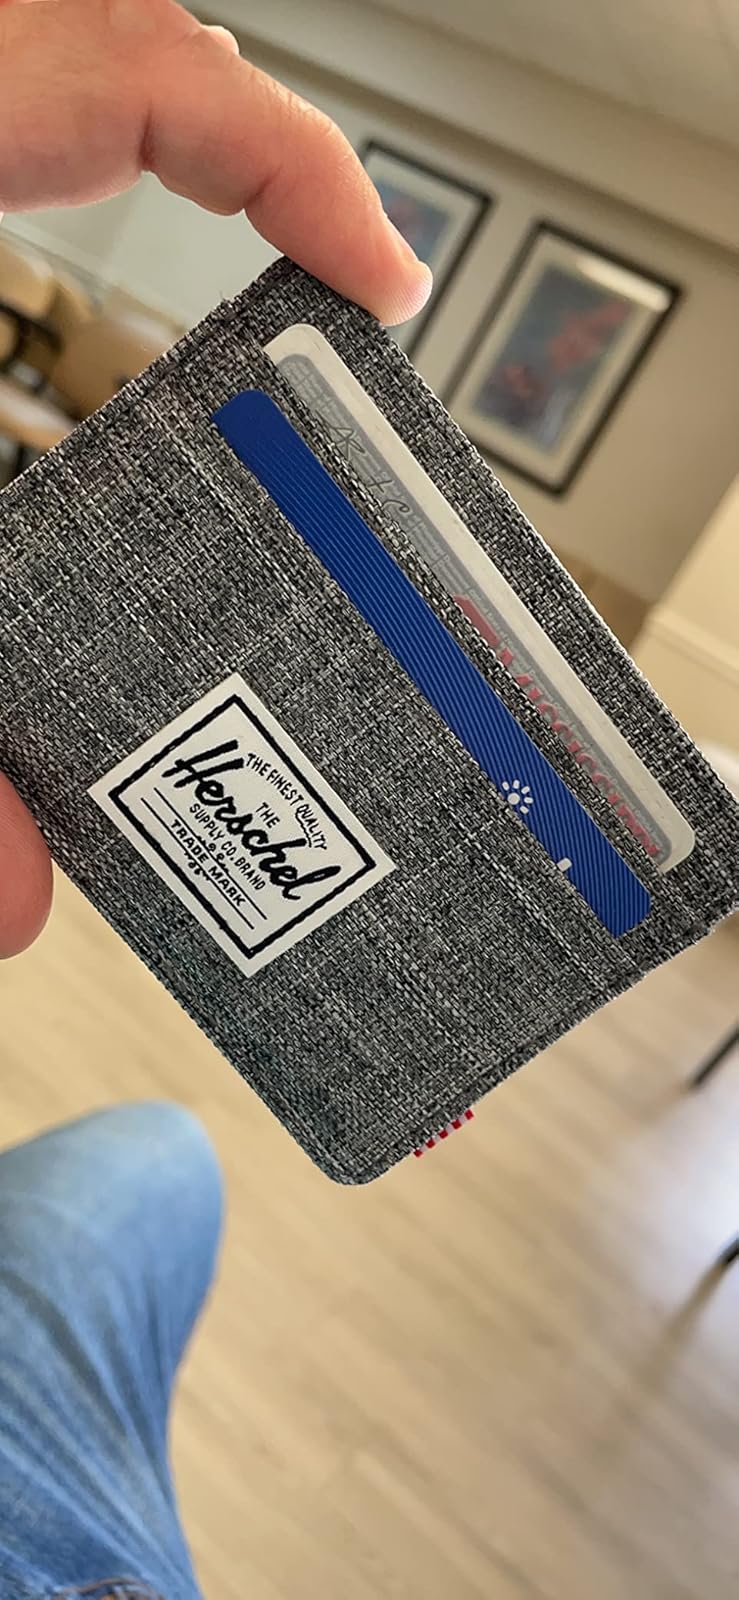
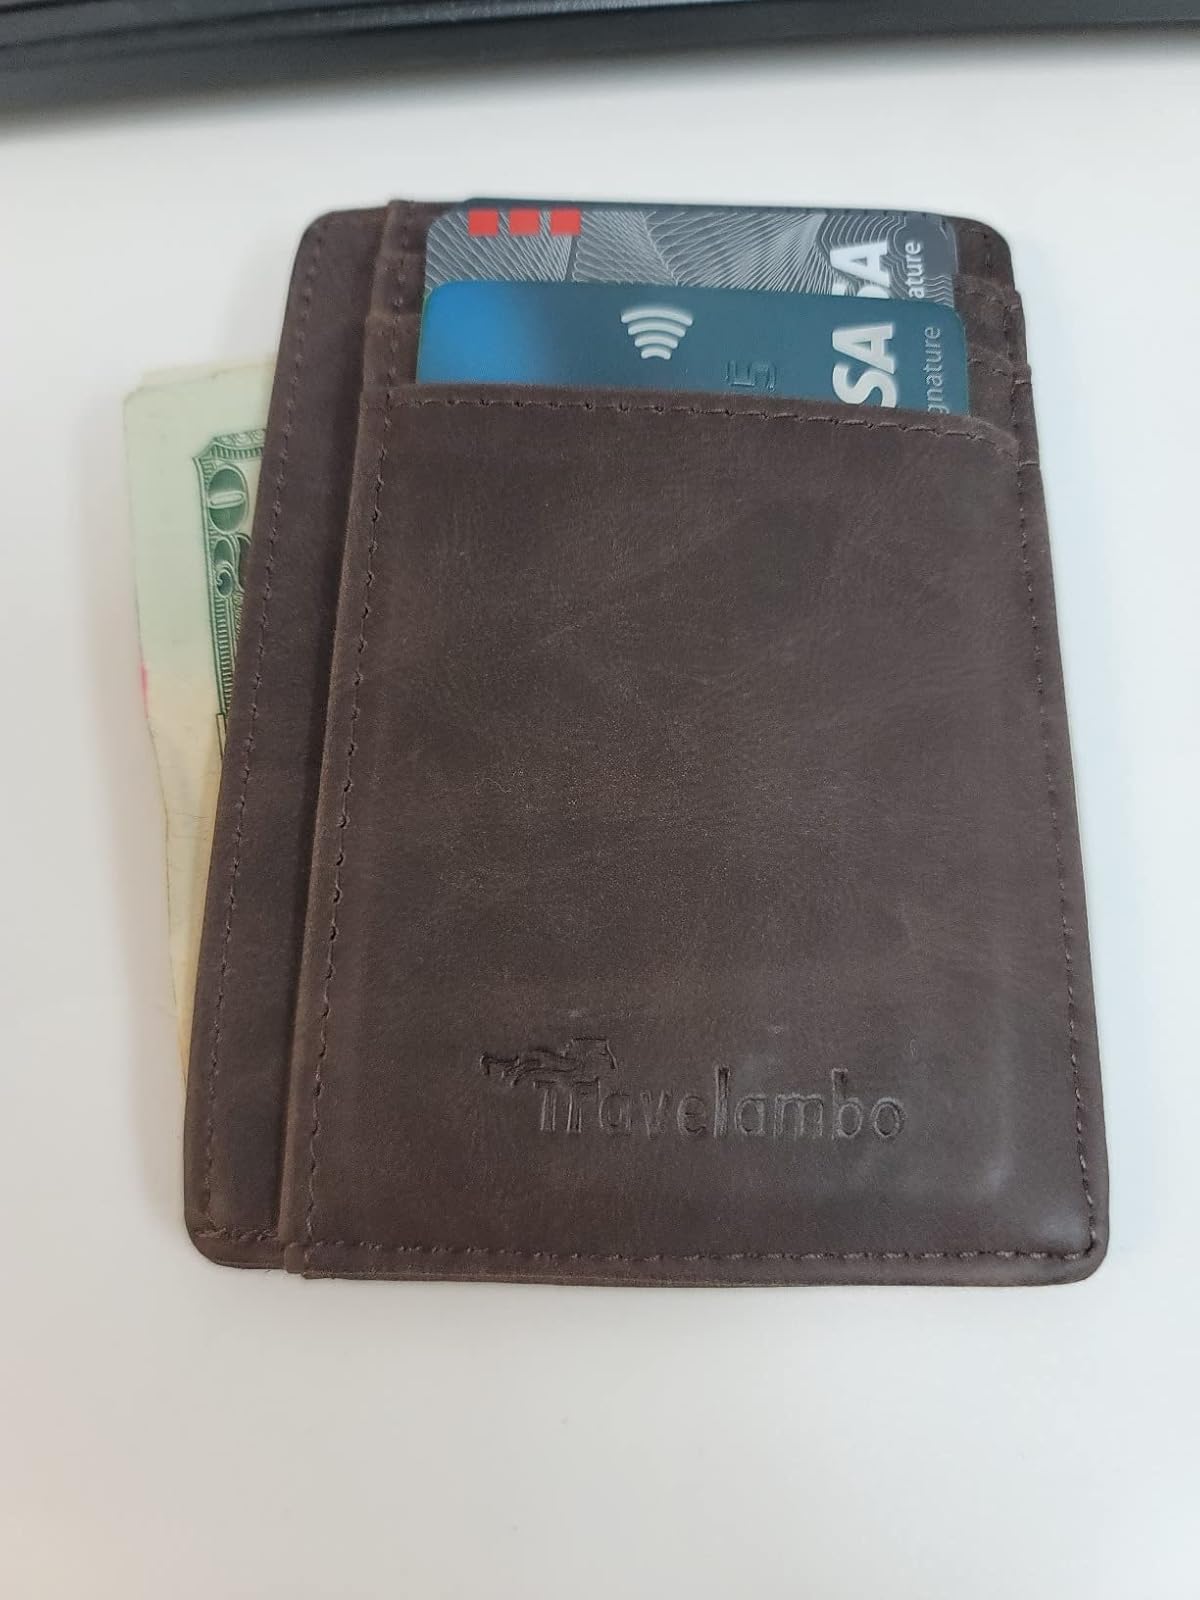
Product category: accessories_wallet
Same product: no